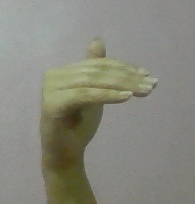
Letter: khaa